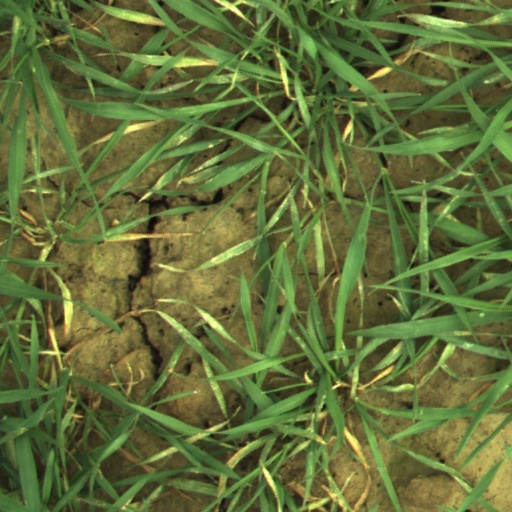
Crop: wheat